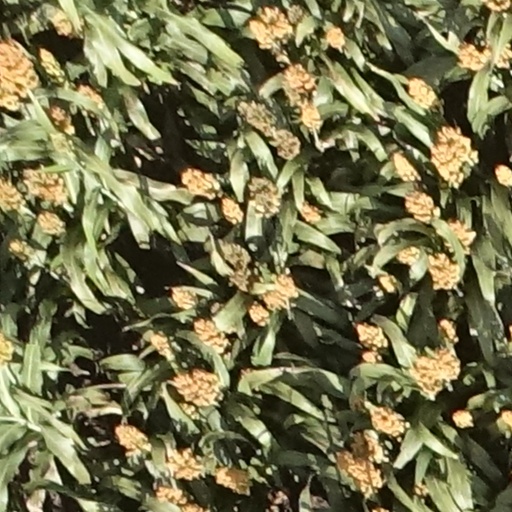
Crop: sorghum